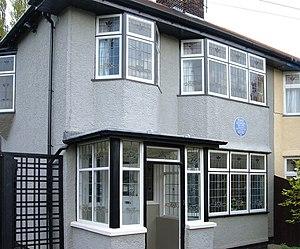
Julia Lennon est la mère du musicien et chanteur John Lennon, fondateur des Beatles. Celui-ci est son premier enfant et le seul issu de son mariage avec Alfred Lennon. Elle a par la suite une fille avec « Taffy » Williams, puis deux filles ; Julia et Jackie, avec John « Bobby » Dykins.
Cette liste des musées du Merseyside, Angleterre contient des musées qui sont définis dans ce contexte comme des institutions qui recueillent et soignent des objets d'intérêt culturel, artistique, scientifique ou historique. leurs collections ou expositions connexes disponibles pour la consultation publique. Sont également inclus les galeries d'art à but non lucratif et les galeries d'art universitaires. Les musées virtuels ne sont pas inclus.
Please Please Me est une chanson des Beatles, composée en 1962 par John Lennon et signée Lennon/McCartney. Inspirée par les chansons de Roy Orbison, cette composition aux paroles à connotation potentiellement sexuelle est dynamisée sous l'impulsion du producteur George Martin qui demande au groupe d'accélerer le tempo, y fait également ajouter des harmonies vocales et de l'harmonica. Refusée comme face B du premier single du groupe, Love Me Do, la chanson est ré-enregistrée en novembre 1962.
John Winston Ono Lennon [ d͡ʒɒn ˈlɛnən], né le 9 octobre 1940 à Liverpool et mort assassiné le 8 décembre 1980 à New York, est un auteur-compositeur-interprète, musicien et écrivain britannique.
I'll Get You est une chanson des Beatles. Signée Lennon/McCartney, son véritable auteur est incertain : tandis qu'elle est souvent attribuée à John Lennon, McCartney parle d'une collaboration à deux à « Mendips », la maison de Lennon. Elle est enregistrée au début du mois de juillet 1963 sous le titre Get You in the End, en même temps qu'un hit du groupe, She Loves You.